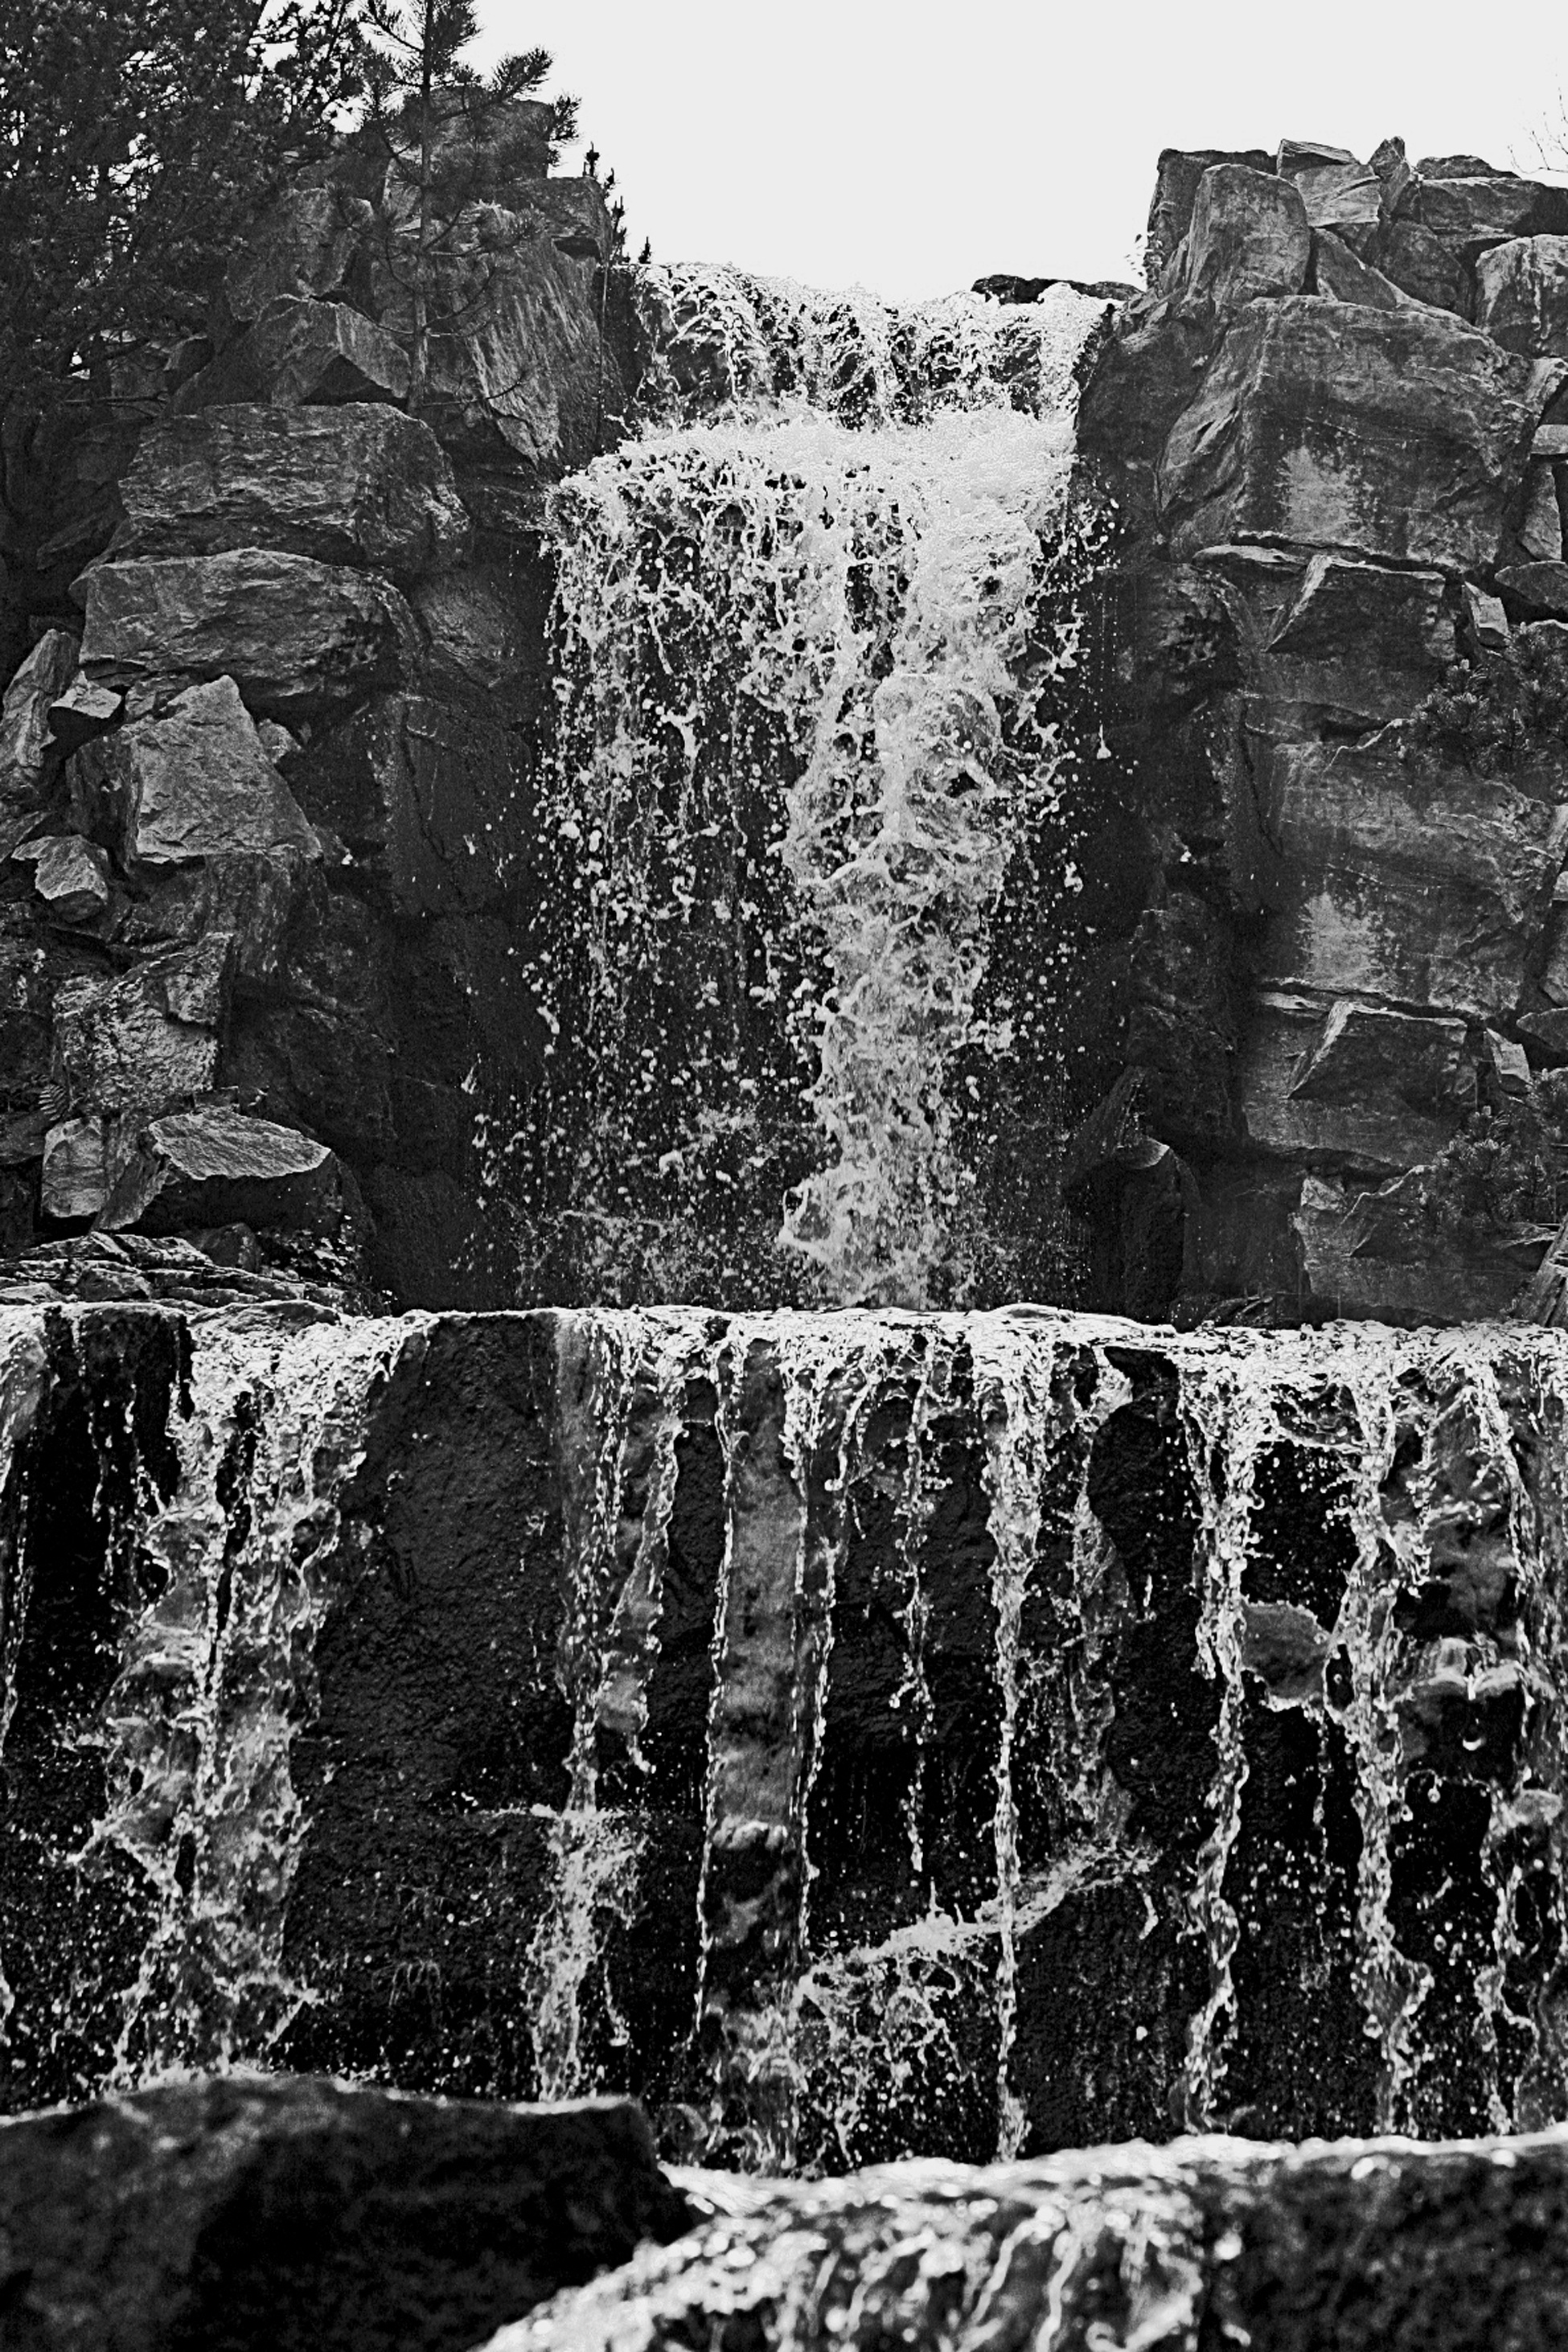
water, rock, waterfall, black and white, wall, black, monochrome, terrain, material, drip, temple, ruins, water feature, monochrome photography, ancient history, gruga eat